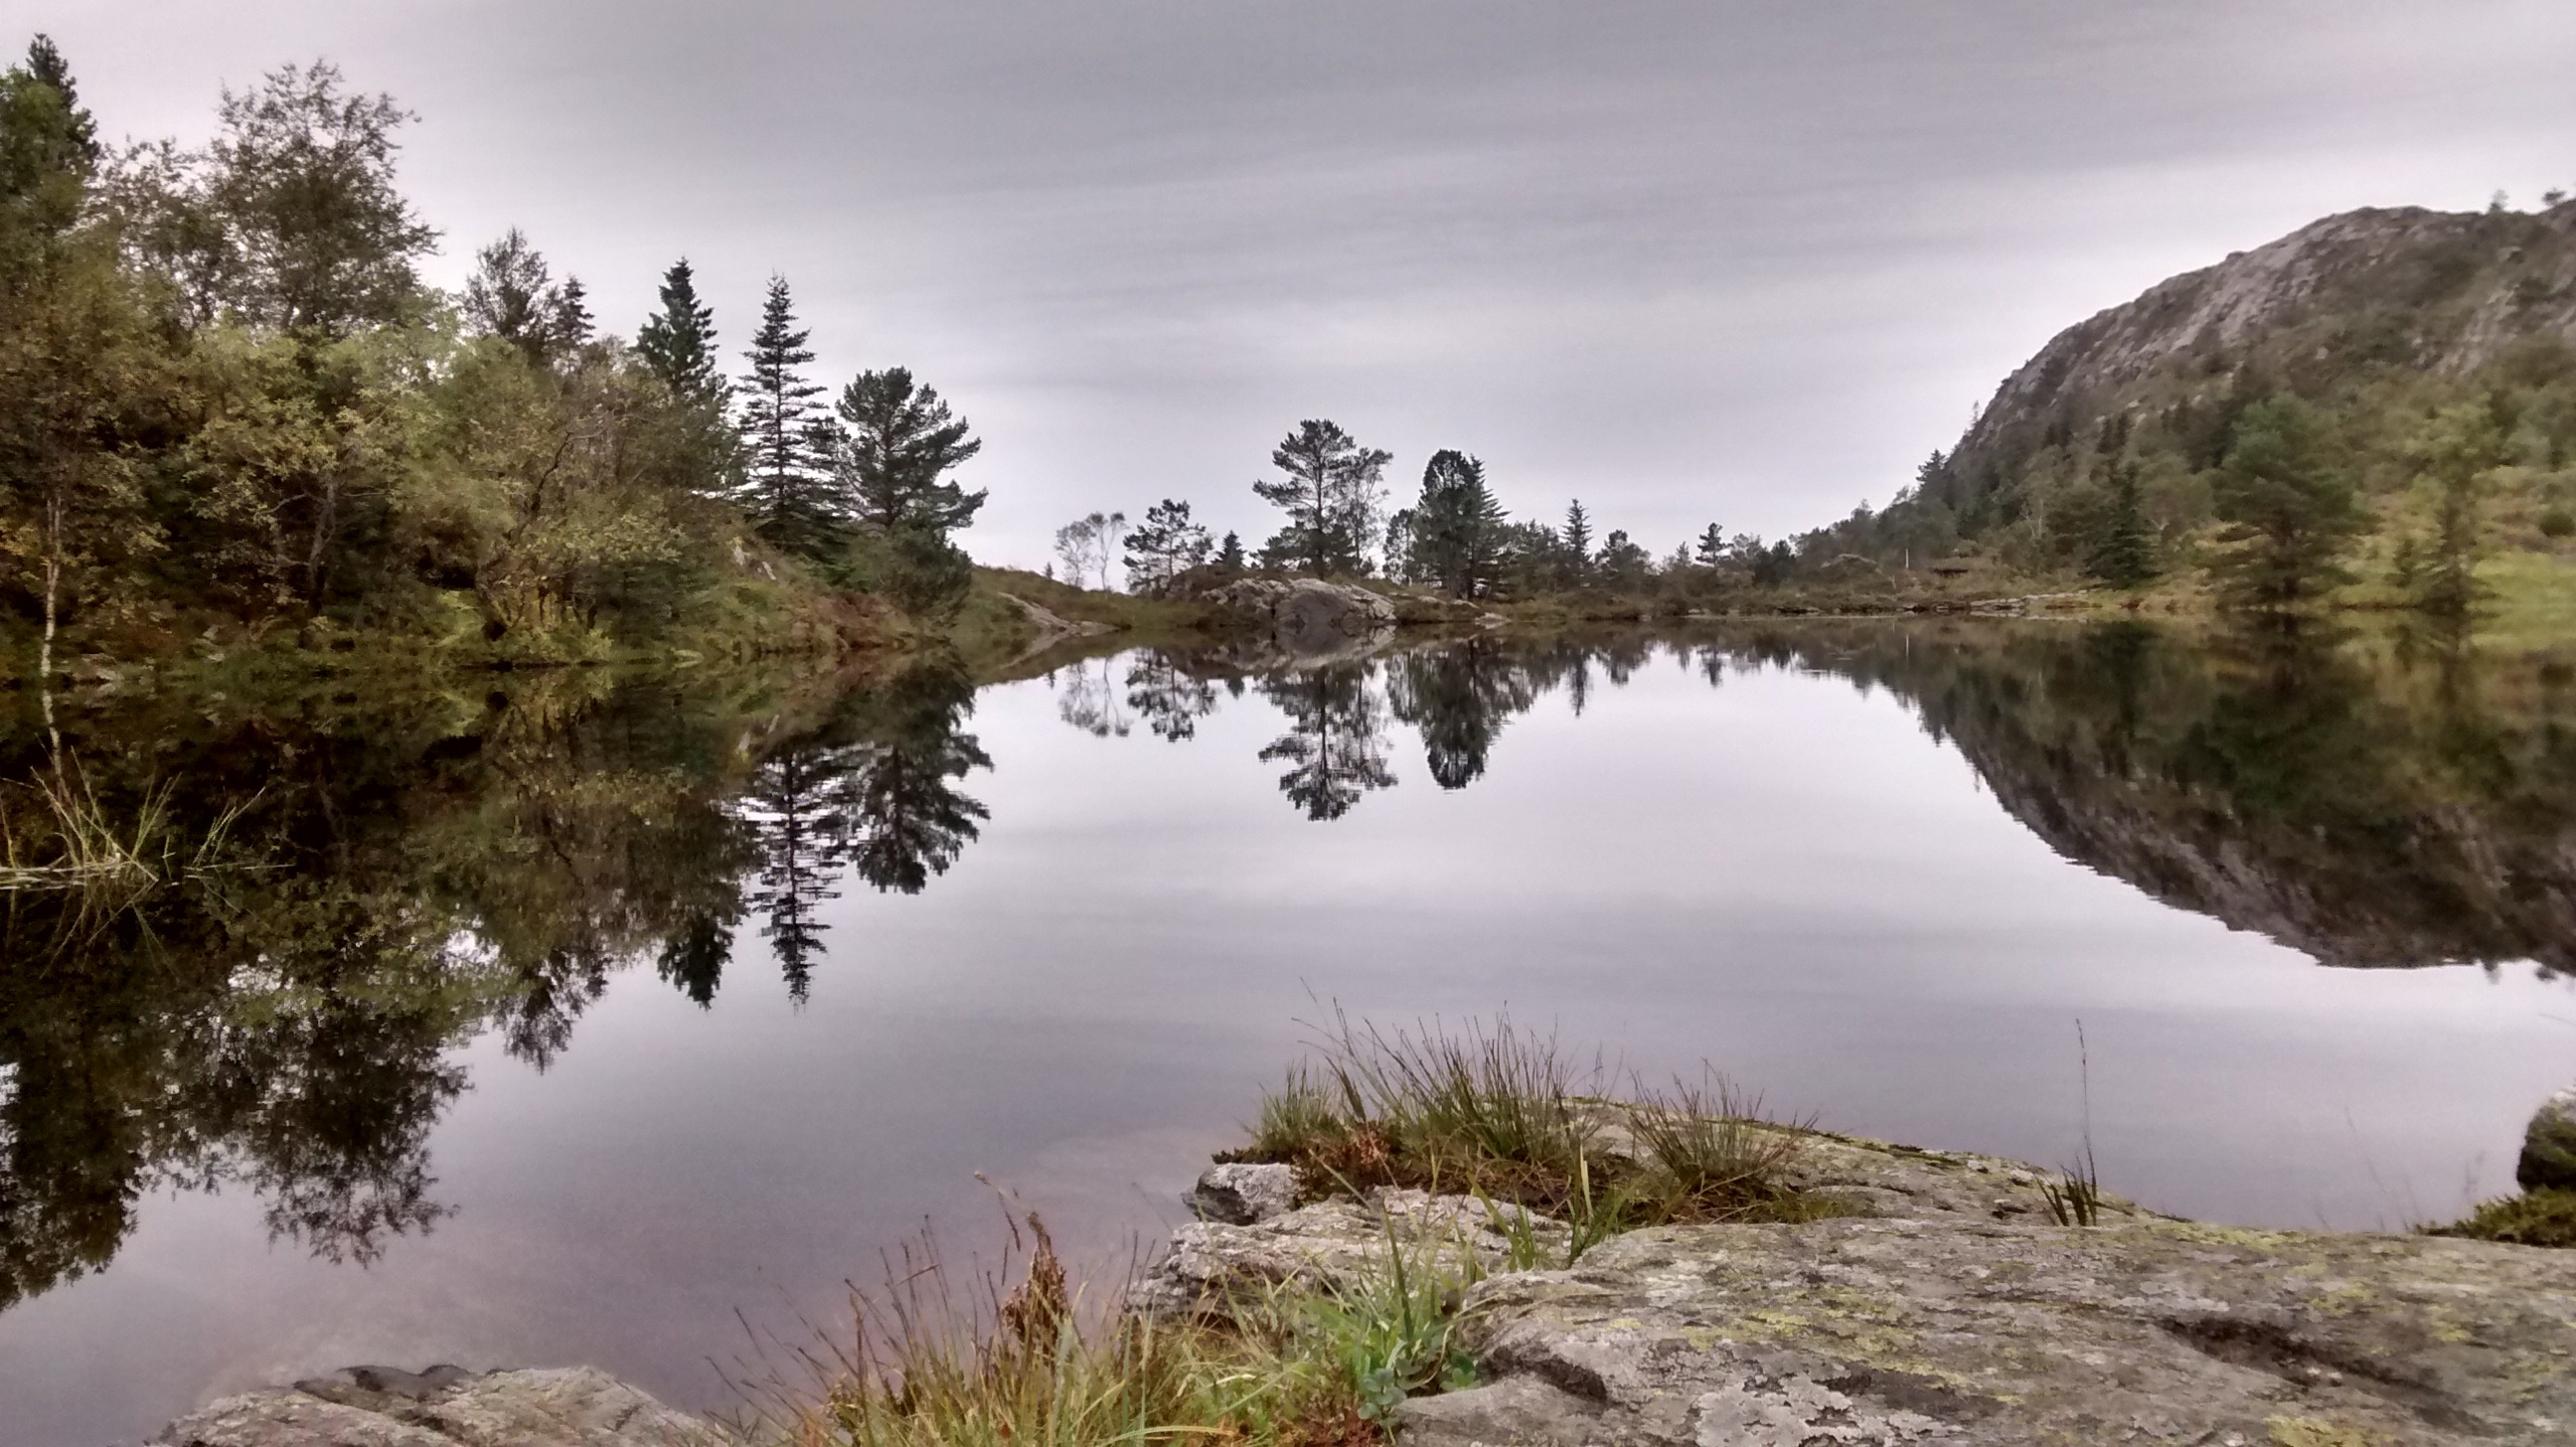
landscape, tree, water, nature, wilderness, mountain, lake, river, pond, reflection, reservoir, waterway, body of water, loch, tarn, atmospheric phenomenon